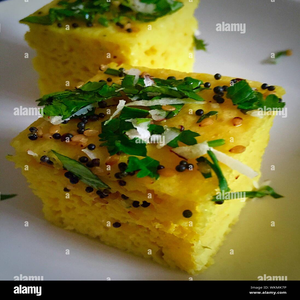
Dish: dhokla